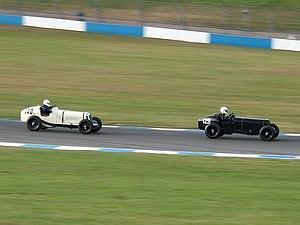
Patrick Pat Greenway Fairfield dit Pat Fairfield, né le 26 novembre 1907 à Liverpool et décédé le 21 juin 1937 au Mans, était un pilote automobile anglais, aussi de nationalité sud-africaine.